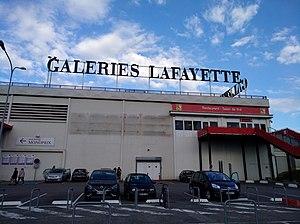
Vue des Galeries Lafayette de Bron (France).